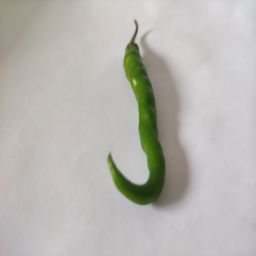
Crop: Chile Pepper
Quality: Unripe